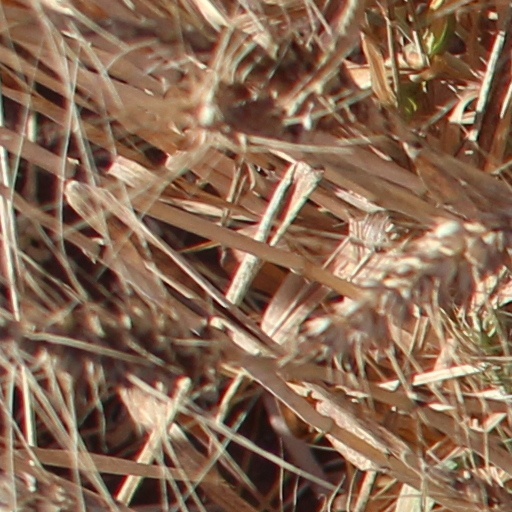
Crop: wheat